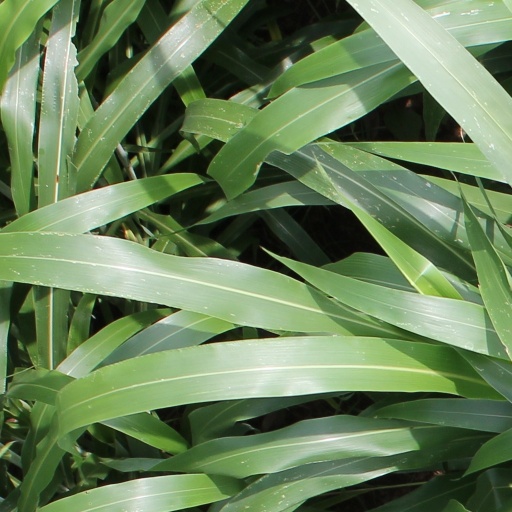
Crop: sorghum